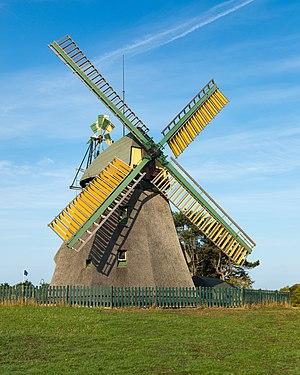
Amrum est une île allemande de la mer du Nord faisant partie îles frisonnes septentrionales.